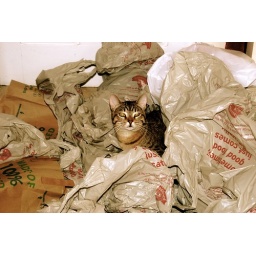
he was beyond thrilled that we emptied out the cabinet under the kitchen sink &amp;amp; found ALL THESE BAGS.